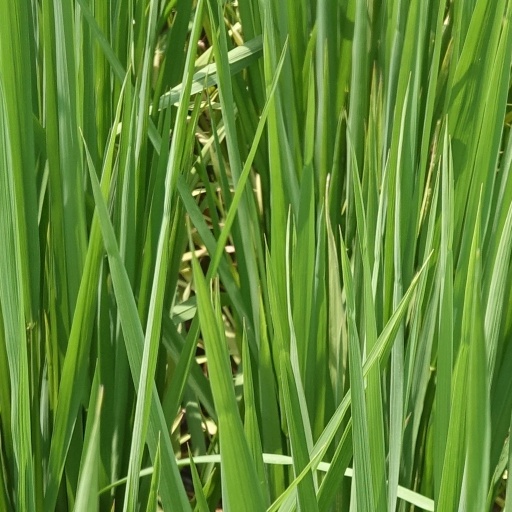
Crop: rice